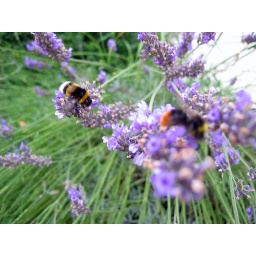
At the front door to keep them interested in the flowers instead of going into the house